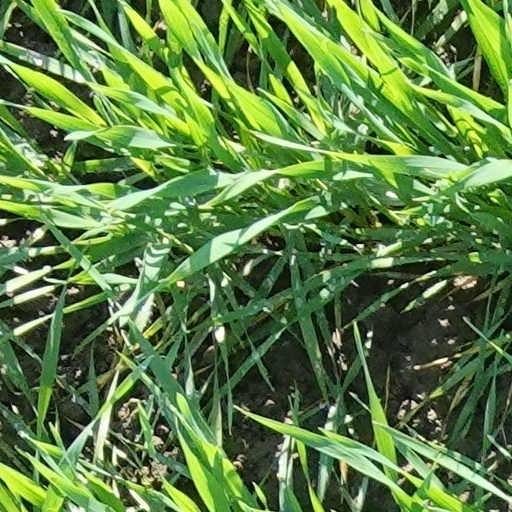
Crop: wheat